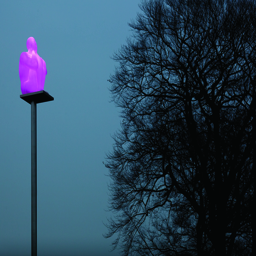
a glowing purple outdoor sculpture on a pole at dusk , next to a tree